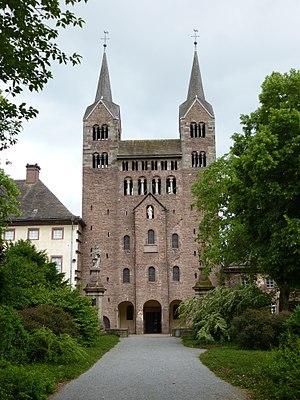
Le diocèse de Corvey est un ancien diocèse de l'Église catholique en Allemagne. Érigé en 1792, il est supprimé en 1821. Son siège était l'actuelle basilique Saint-Étienne et Saint-Vit de l'abbaye de Corvey.